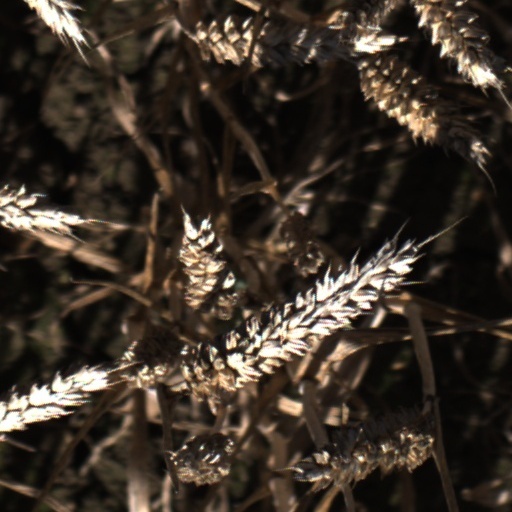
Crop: wheat